Neidr Facula

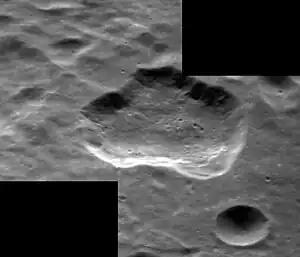
Oblique view of Neidr Facula by MESSENGER

Neidr Facula is a bright, irregular depression on the surface of Mercury, located at 35.9° N, 302.7° W. It was named by the IAU in 2018. "Neidr" is the Welsh word for snake.